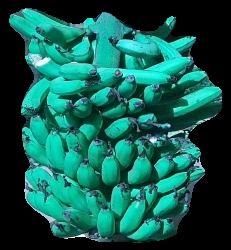
Variety: pachbale
Grade: grade3